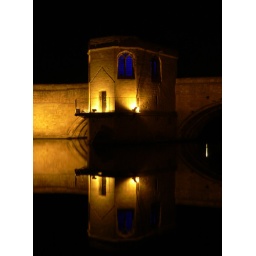
The chapel in the bridge over the river Great Ouse at St. Ives.